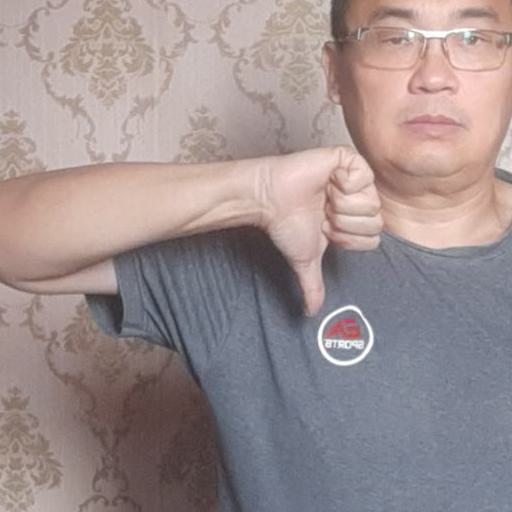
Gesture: dislike